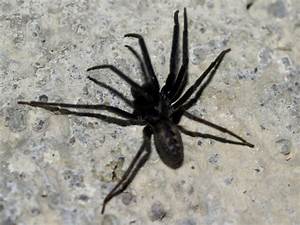
Label: spider